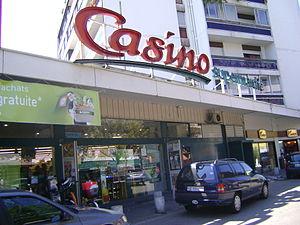
Casino Supermaché, en Annemasse, Haute-Savoie, France. Italiano: Casino Supermercato, in Annemasse, Alta Savoia, Francia. Português: Casino Supermercado, em Annemasse, Alta Saboia, França.